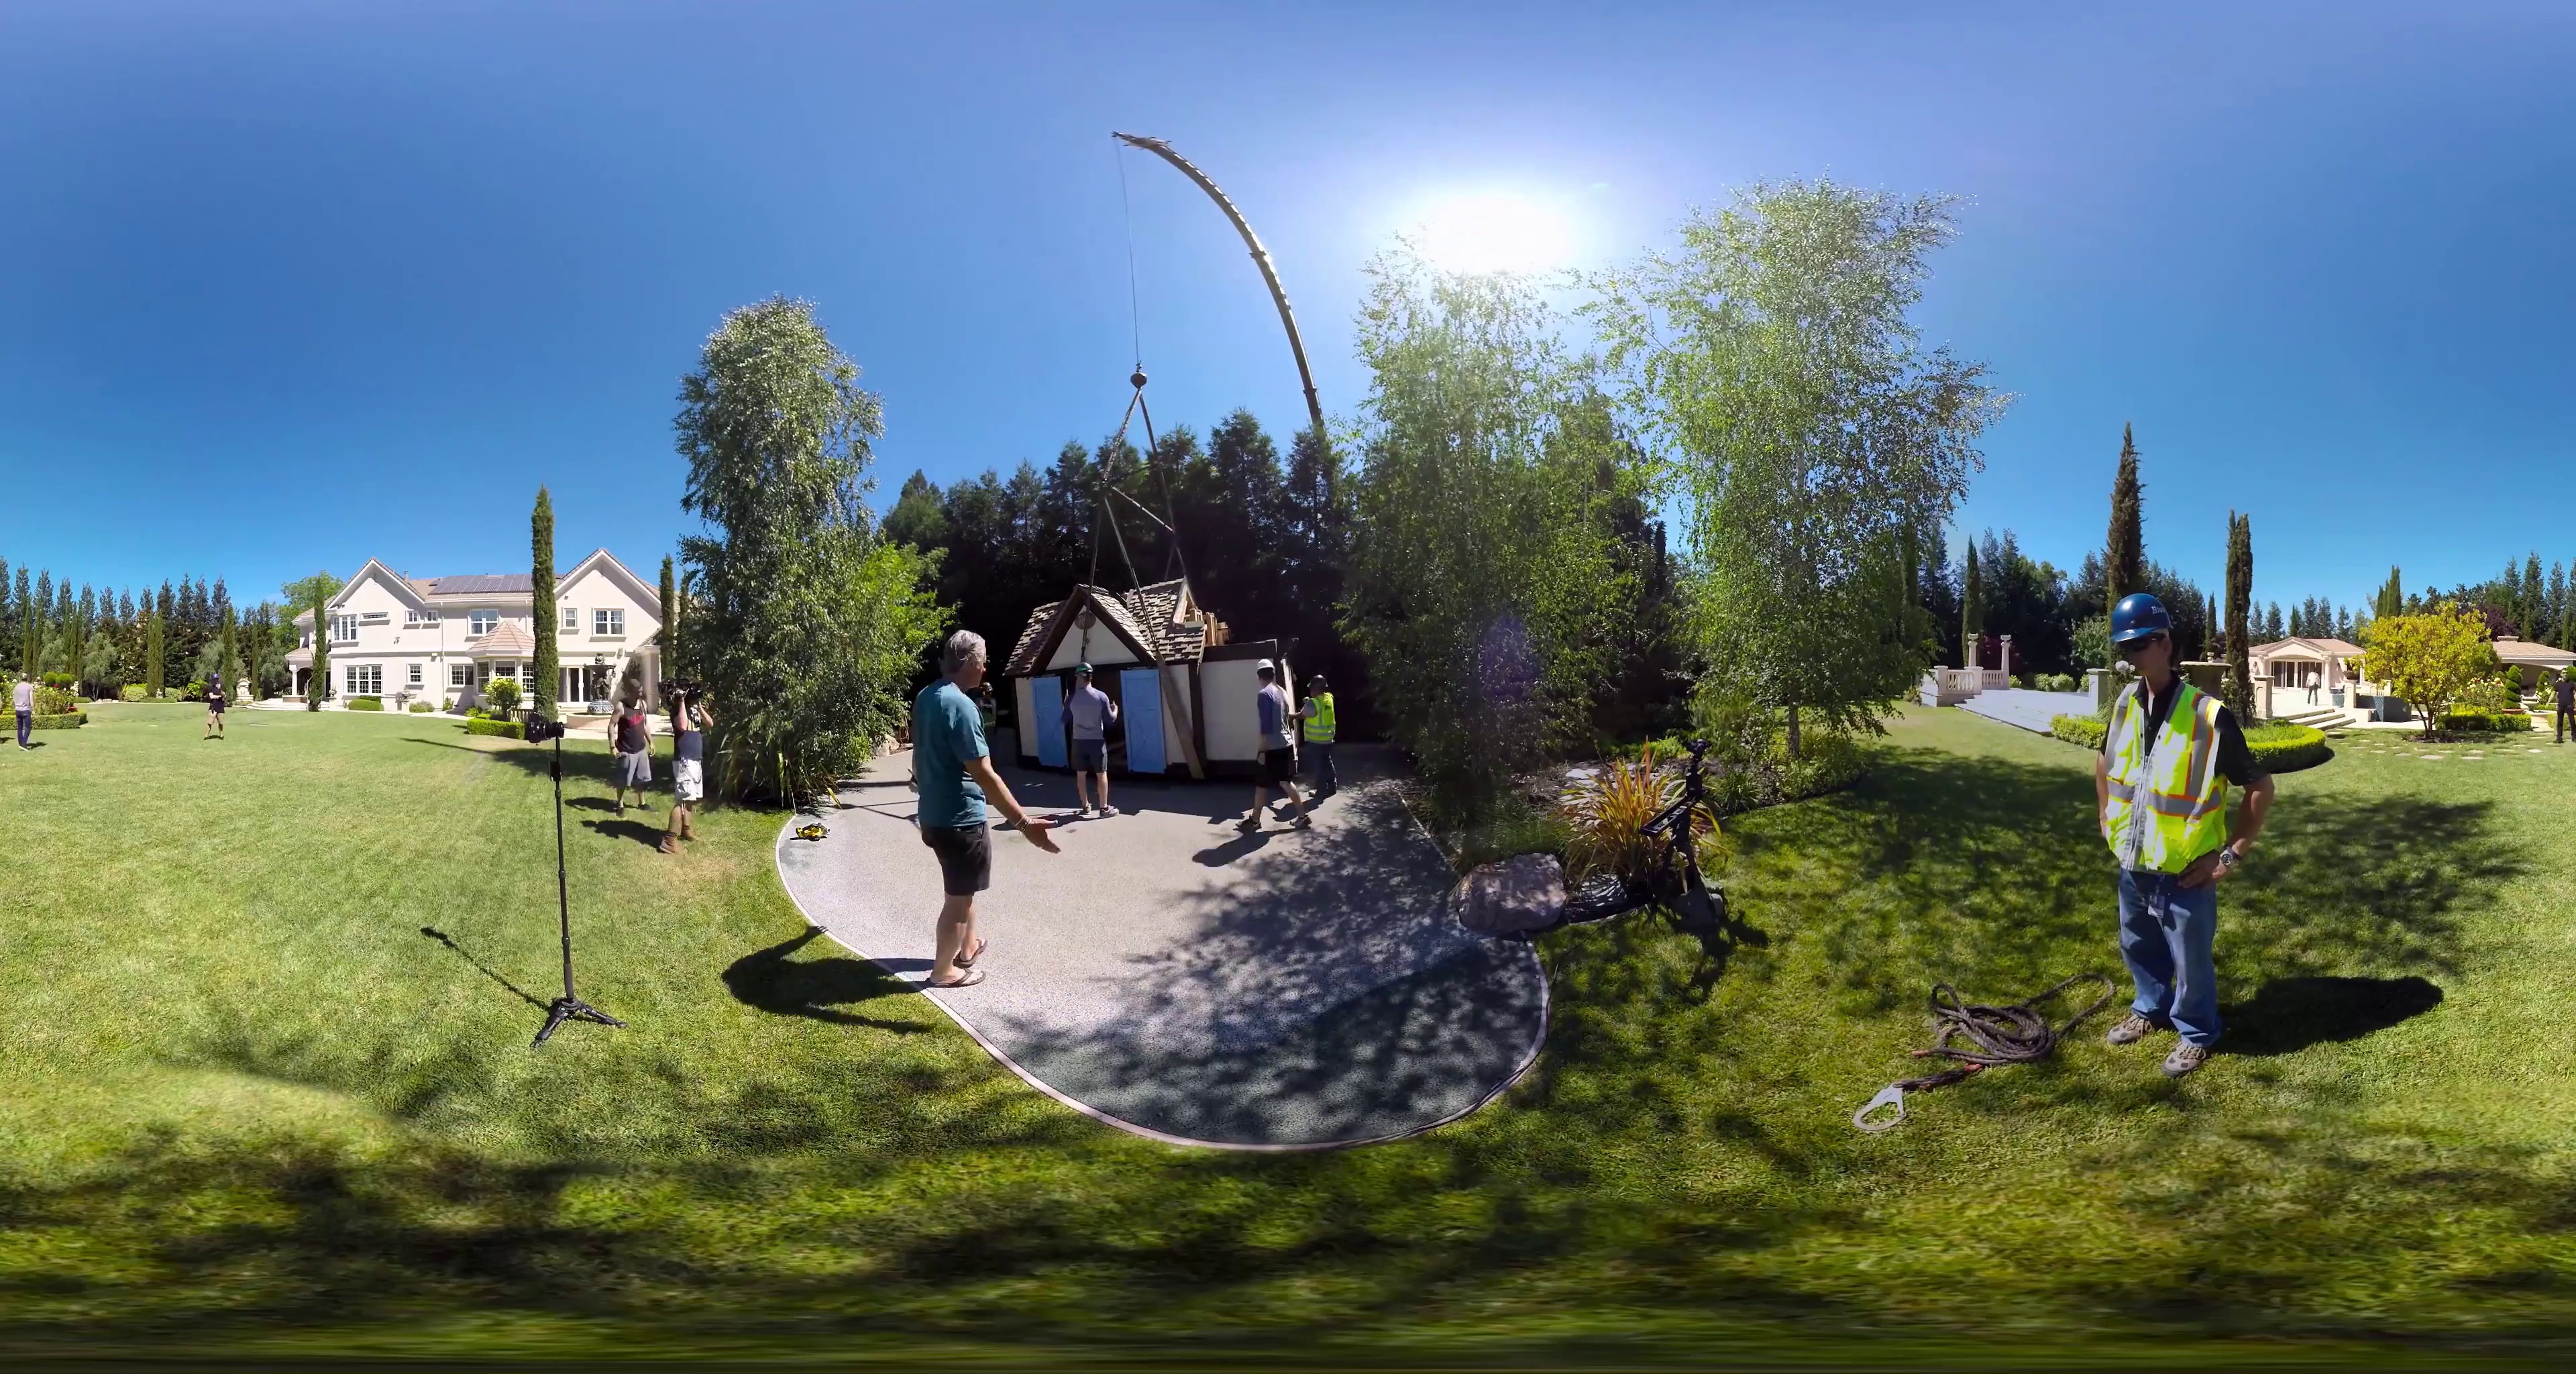
Referred object: Person on the right side of the image

Referred object: turn right to find the worker in a yellow safety vest

Referred object: the worker in a high-visibility vest opposite the crane